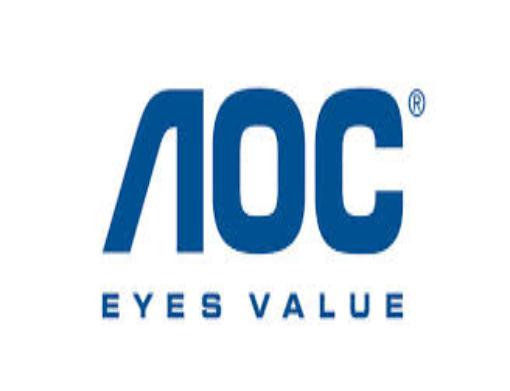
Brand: Admiral Oversea Corporation
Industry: Electronic